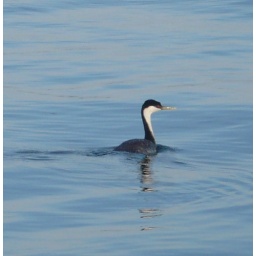
Crazy diving bird in Crystal lake